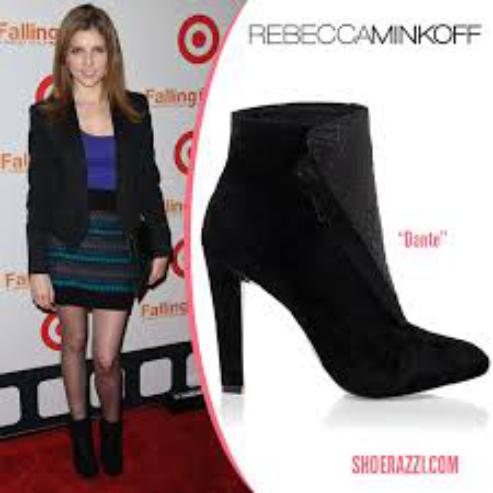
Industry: Clothes